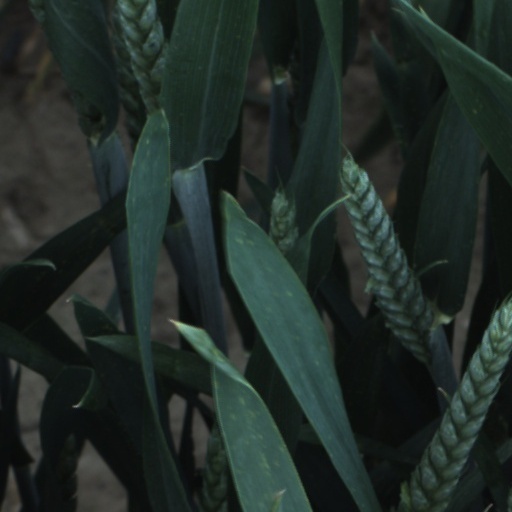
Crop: wheat